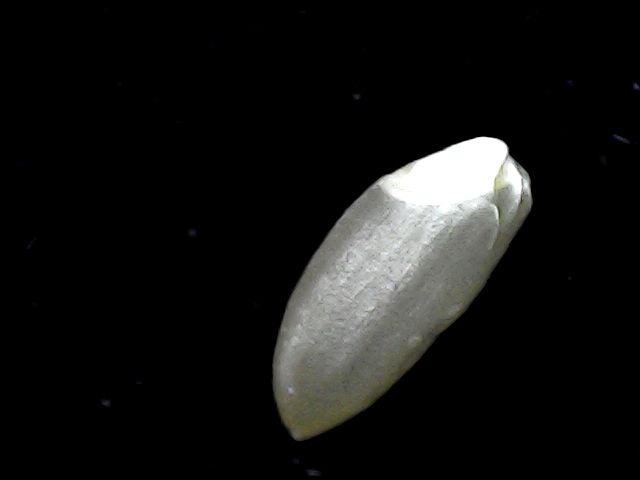
Rice variety: BD39